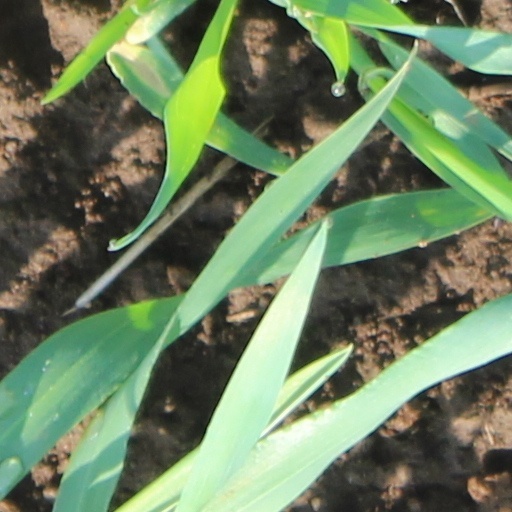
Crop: wheat